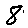
Label: 8